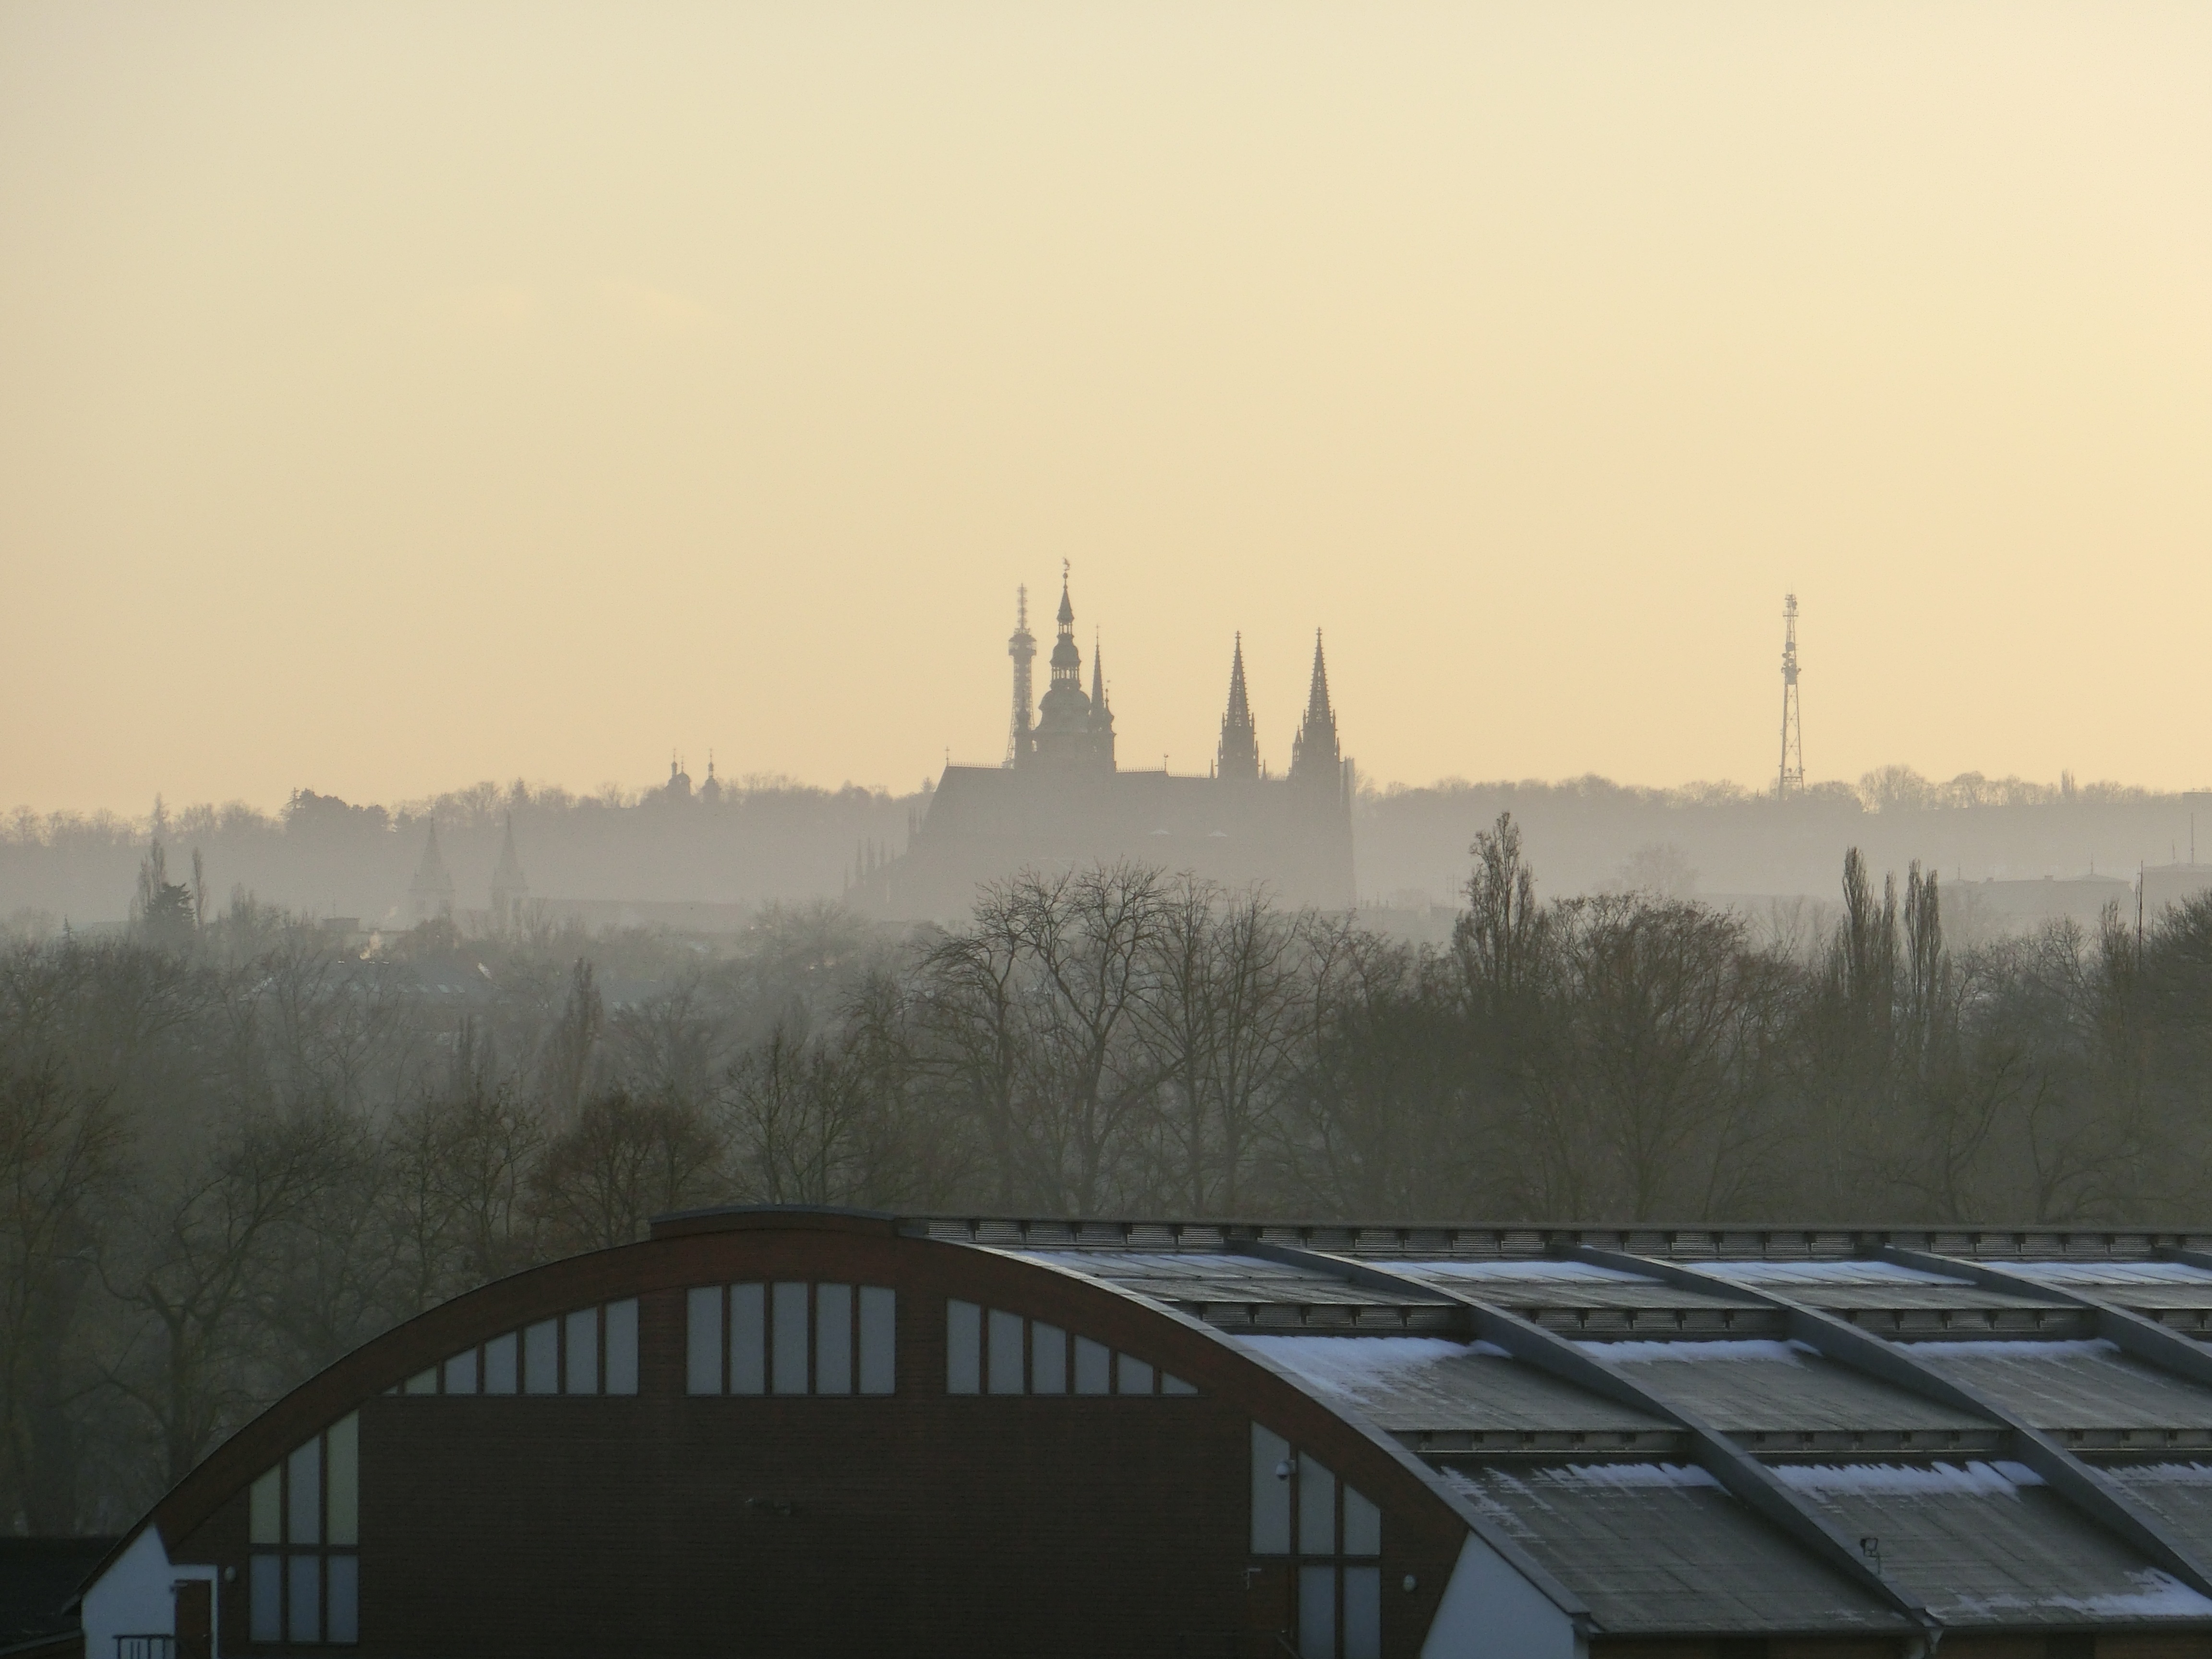
horizon, snow, winter, cloud, sky, fog, sunrise, sunset, mist, skyline, sunlight, morning, dawn, cityscape, dusk, evening, reflection, tower, weather, haze, prague, shape, hradcany, atmospheric phenomenon, atmosphere of earth